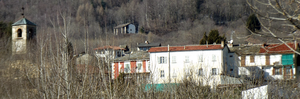
Canischio est une commune italienne de la ville métropolitaine de Turin dans la région Piémont en Italie.